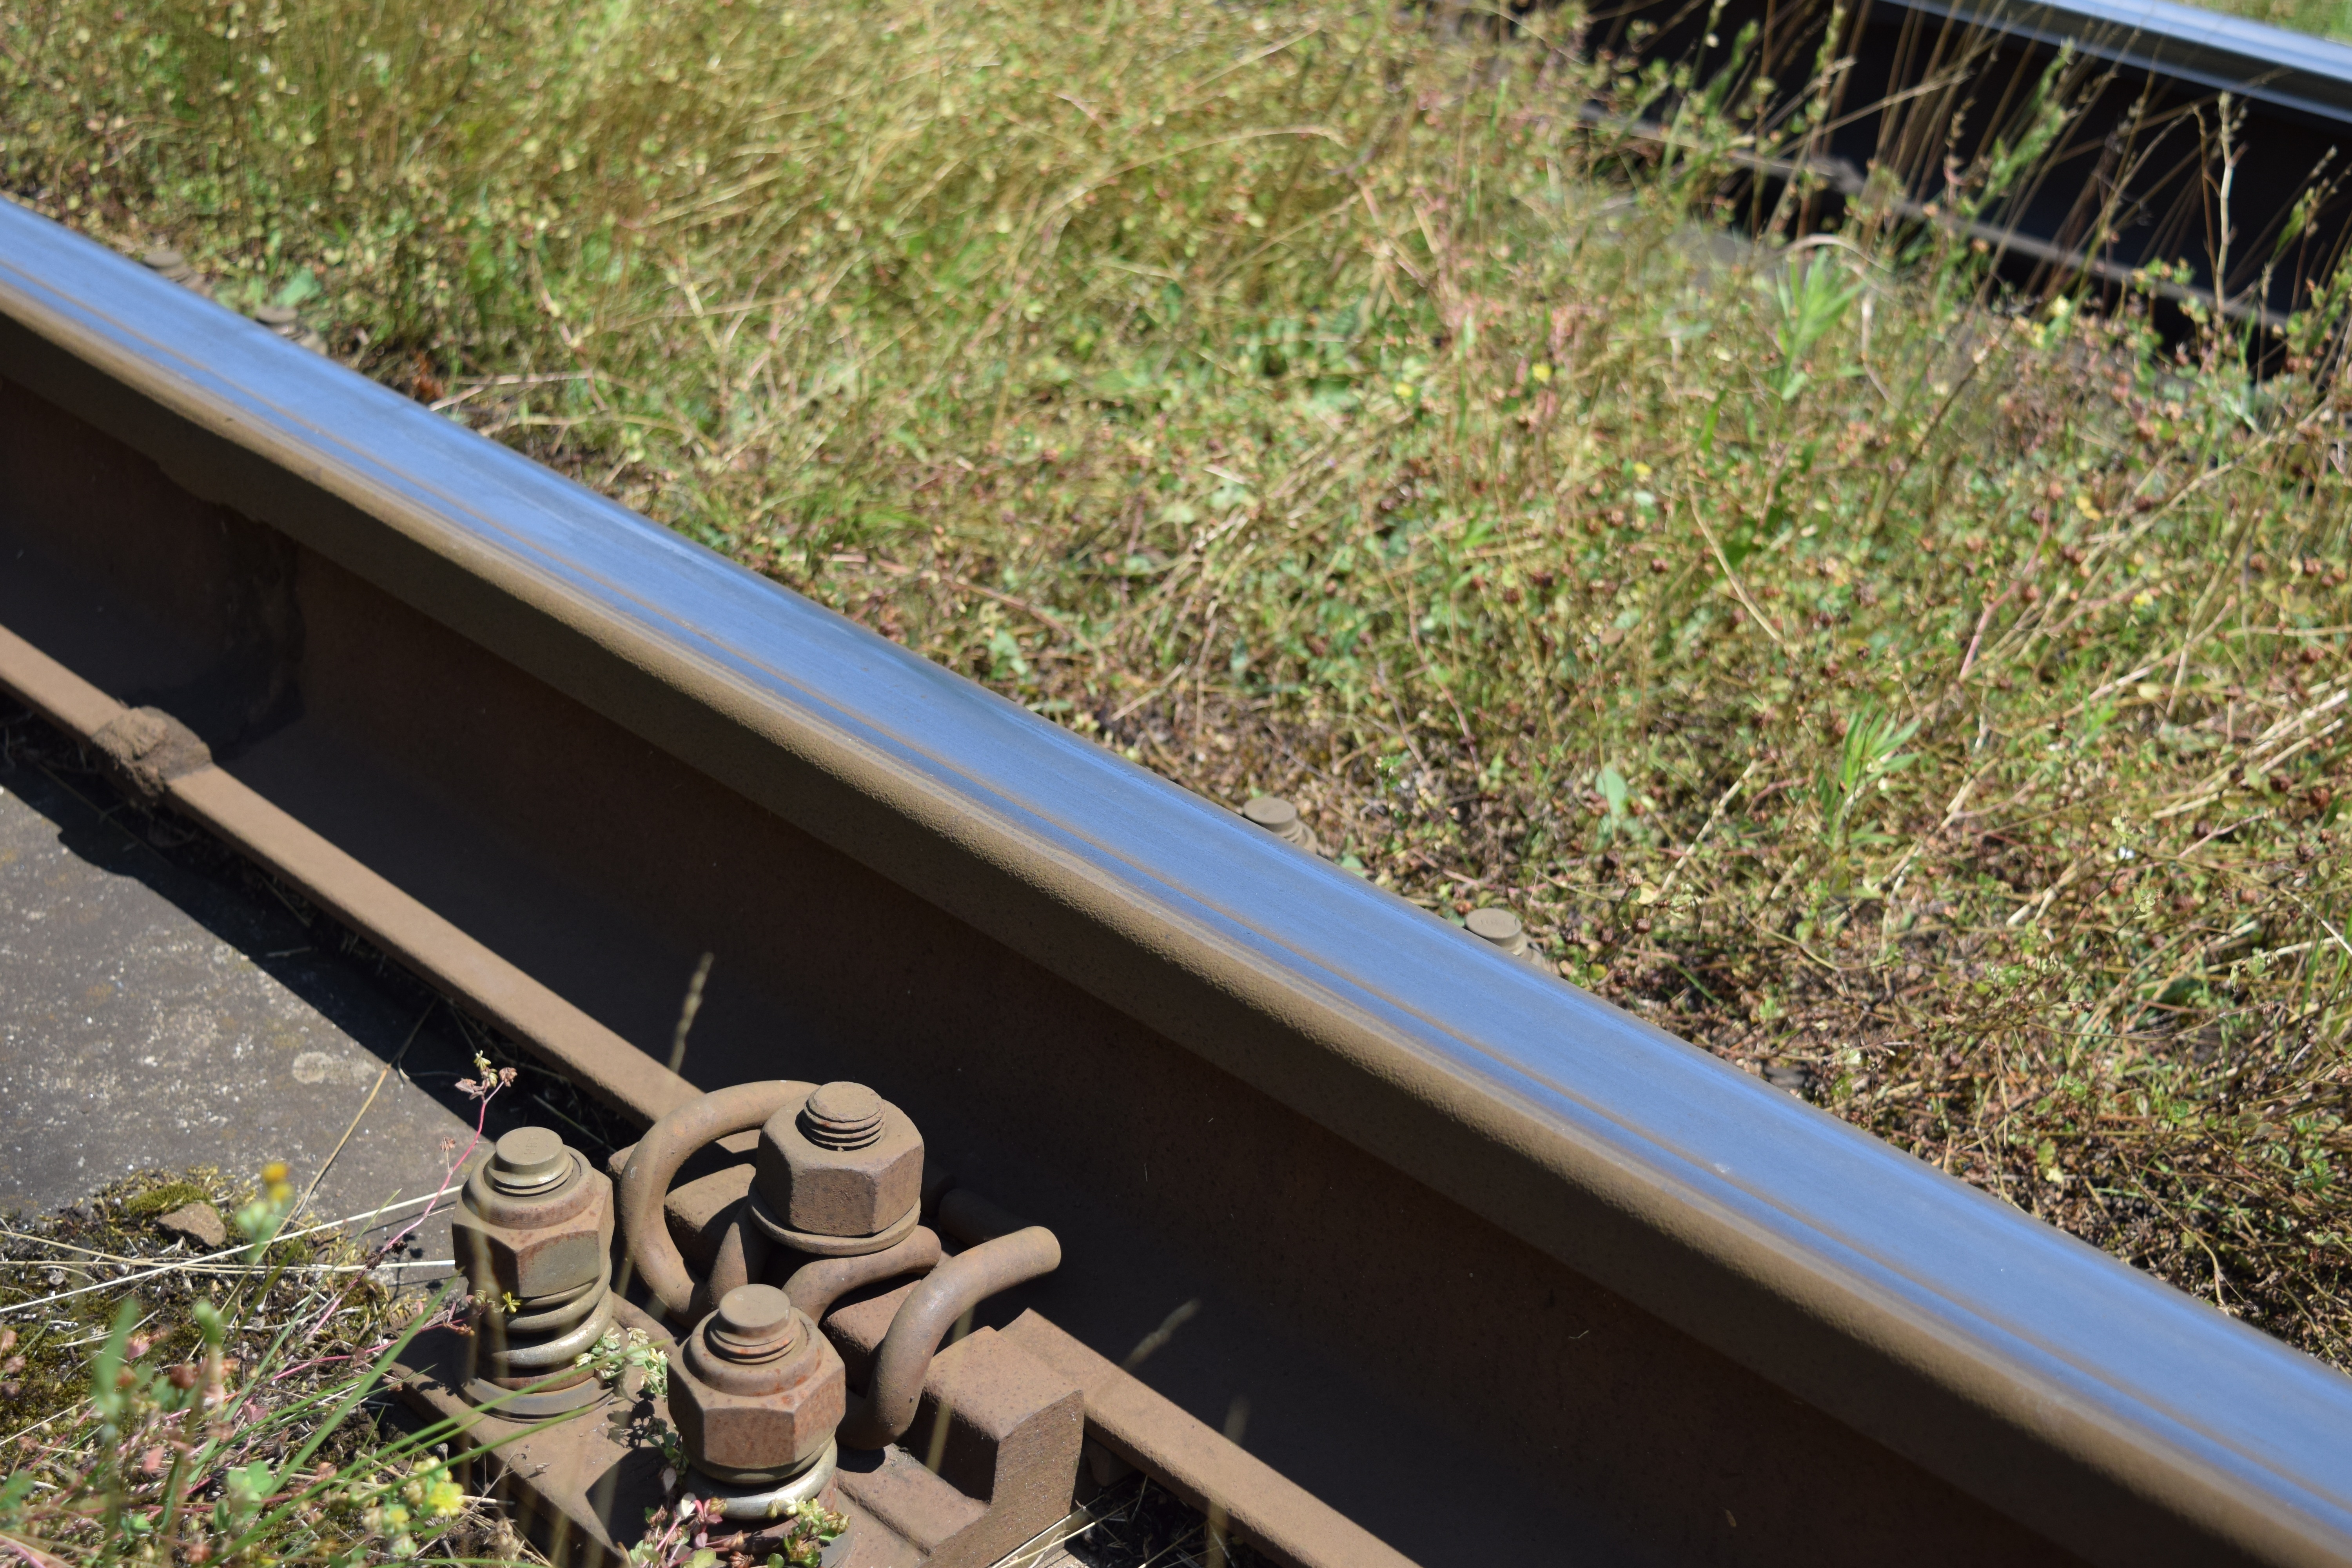
grass, track, lawn, meadow, roof, metal, backyard, garden, close, waterway, railroad track, yard, seemed, fixing, outdoor structure